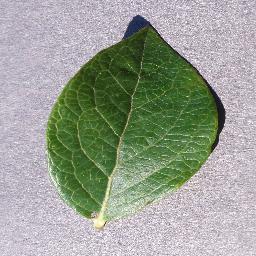
Label: Blueberry___healthy